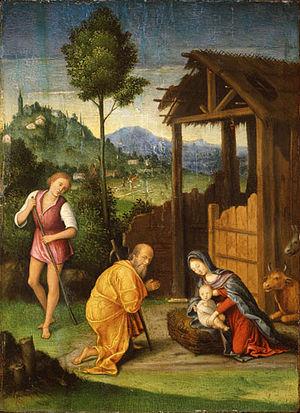
Lorenzo Leonbruno est un architecte, un ingénieur et un peintre italien de la Renaissance qui a été actif dans sa ville natale au début du XVIᵉ siècle.